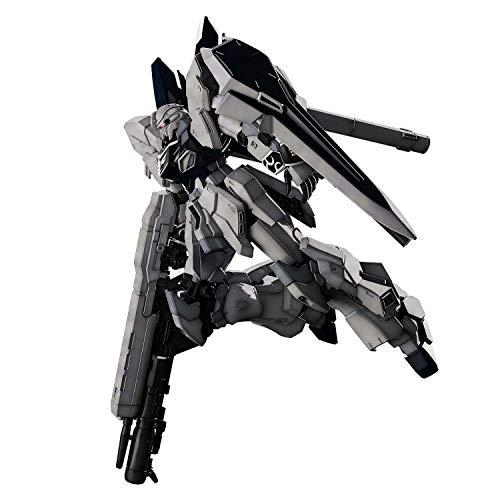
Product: Bandai Hobby HGUC 1/144 Sinanju Stein (Gundam Narrative) "Gundam UC" Model Kit
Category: Toys & Games | Hobbies | Models & Model Kits | Model Kits
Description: An abundance of weapons are included.
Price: $28.38
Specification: ProductDimensions:3.3x3.2x6.5inches|ItemWeight:1.1pounds|ShippingWeight:1.1pounds(Viewshippingratesandpolicies)|ASIN:B07FT613X6|Itemmodelnumber:BAS5055348|Manufacturerrecommendedage:13yearsandup